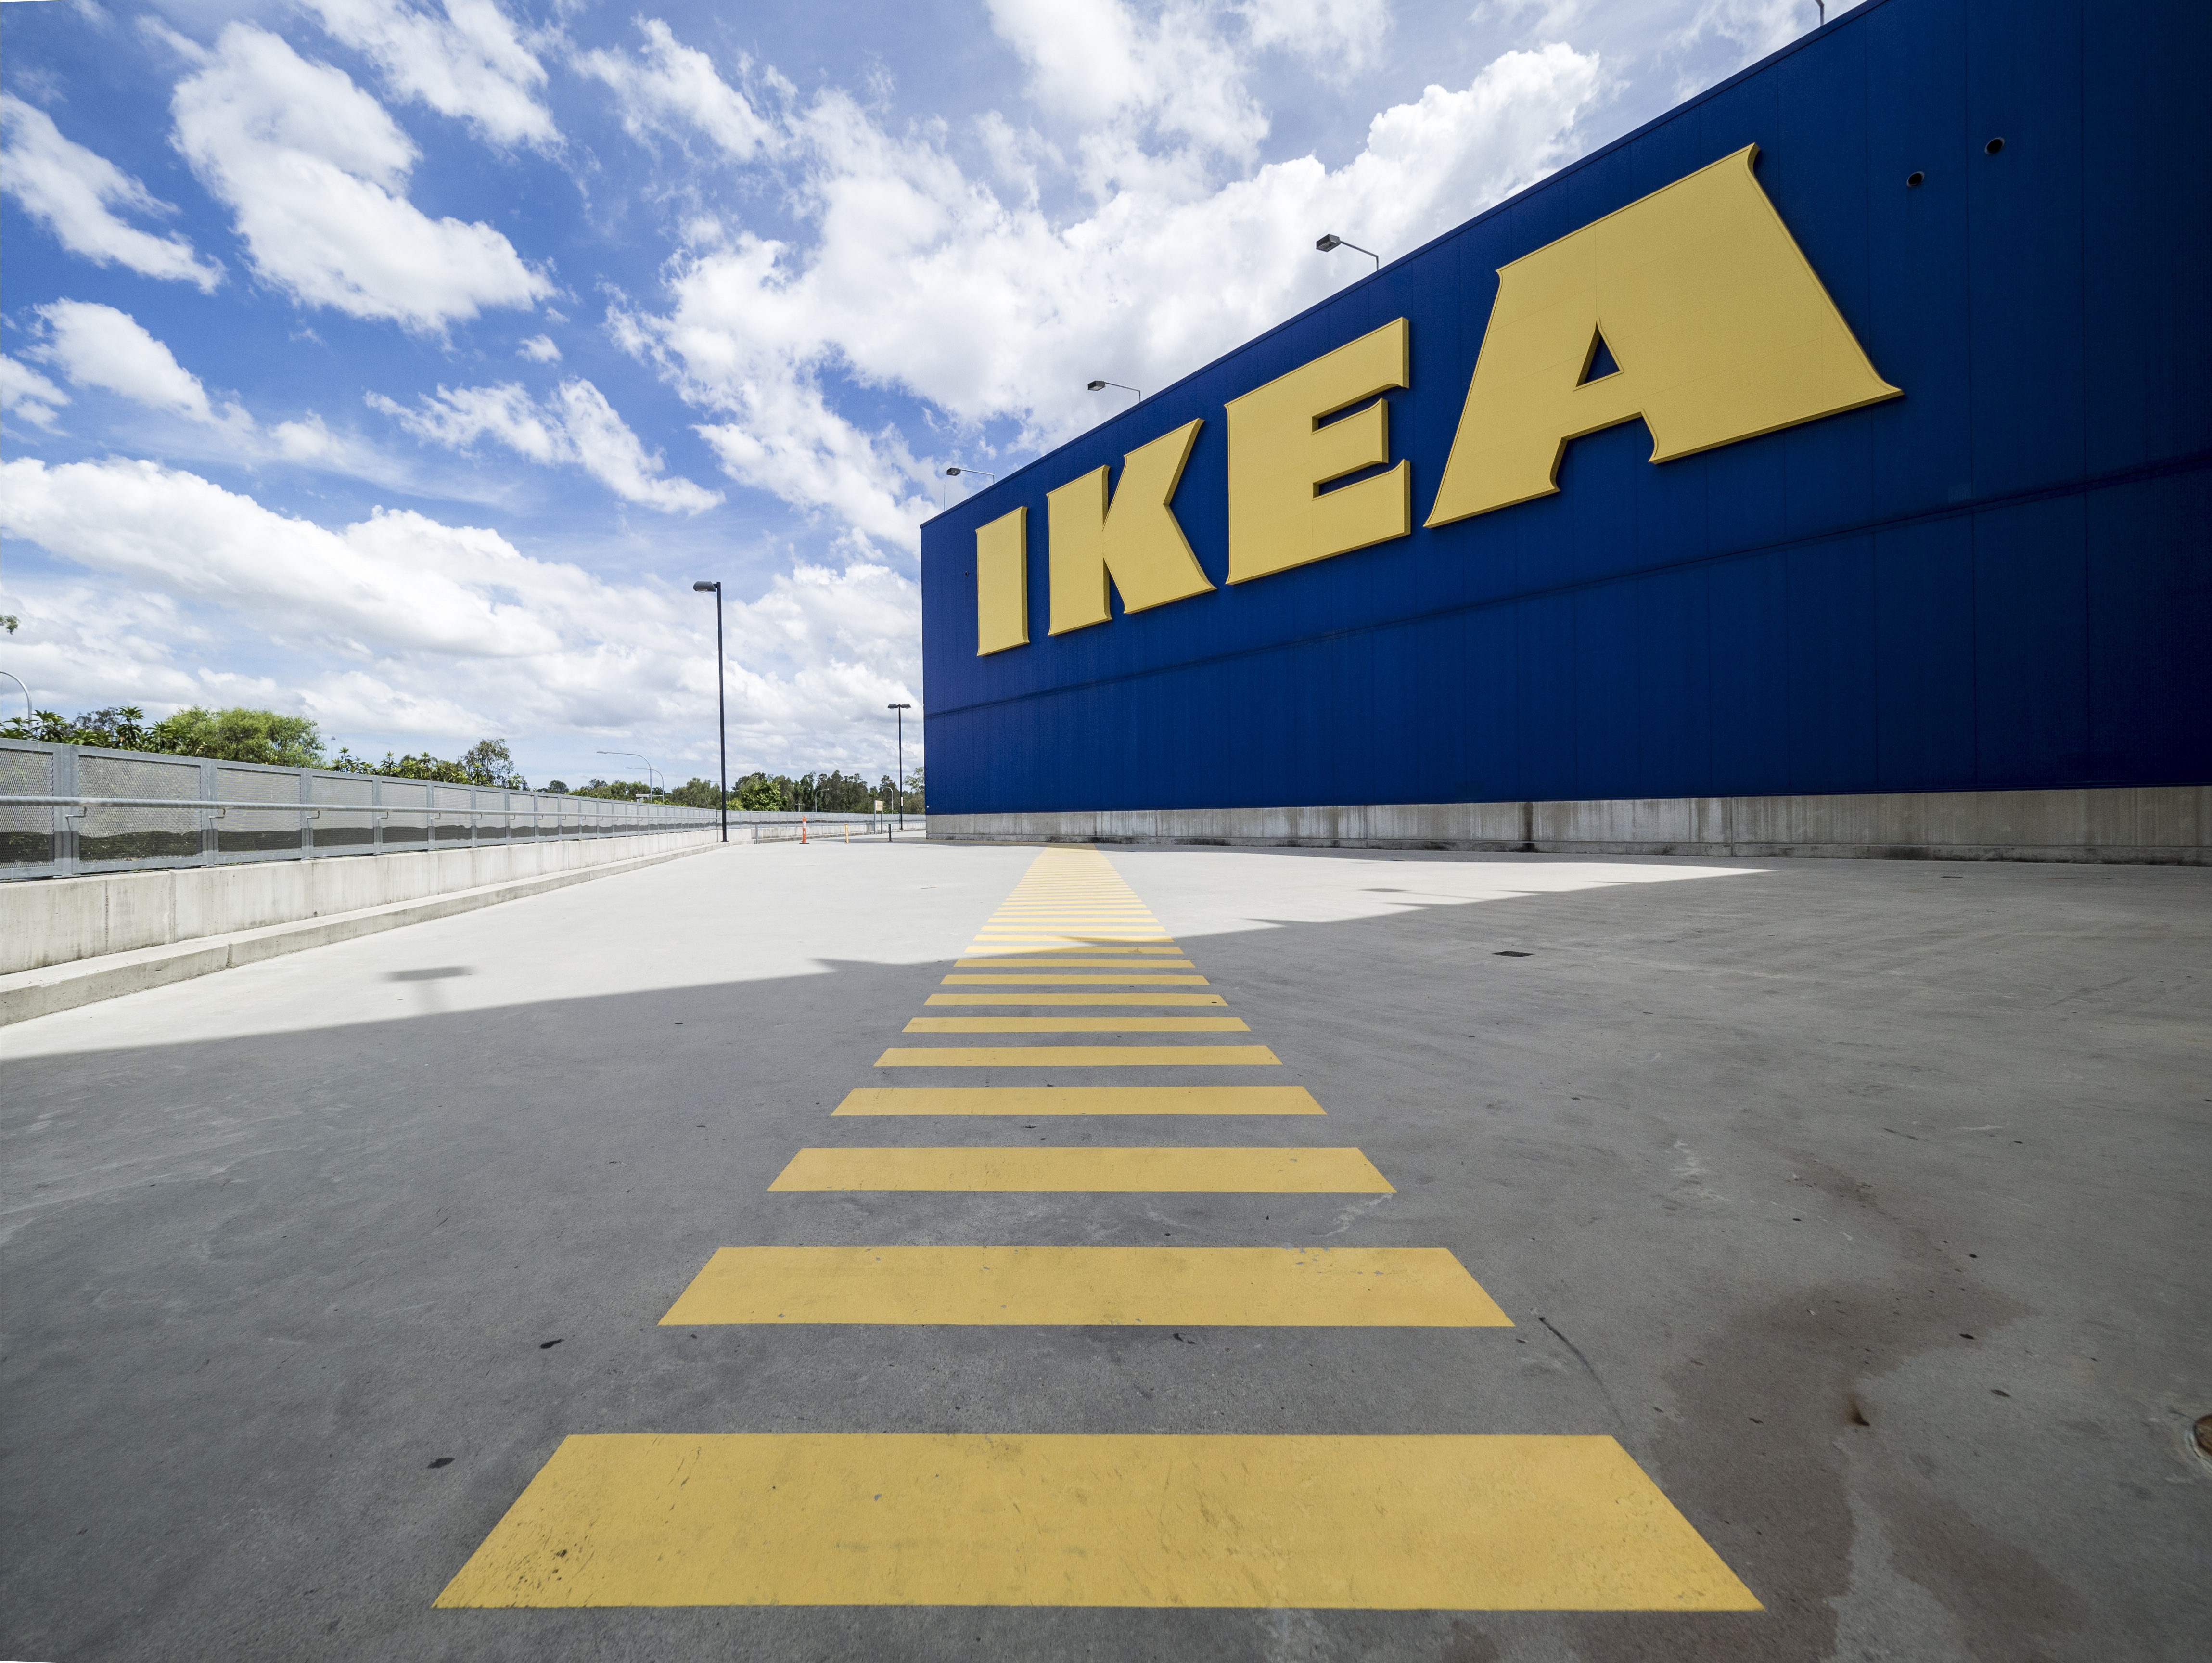
road, highway, building, home, asphalt, sign, furniture, signage, lane, modern, warehouse, furnishing, design, infrastructure, ikea, shape, editorial, pedestrian crossing, road surface, atmosphere of earth